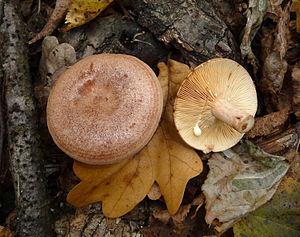
Lactarius quietus, un lactaire. Latina: Lactarius quietus (Fr.) Fr. 1838 Polski: Mleczaj miły, mleczaj dębowy (Lactarius quietus). Ukraina. Русский: Млечник нейтральный, млечник дубовый, груздь дубовый (Lactarius quietus). Украина.